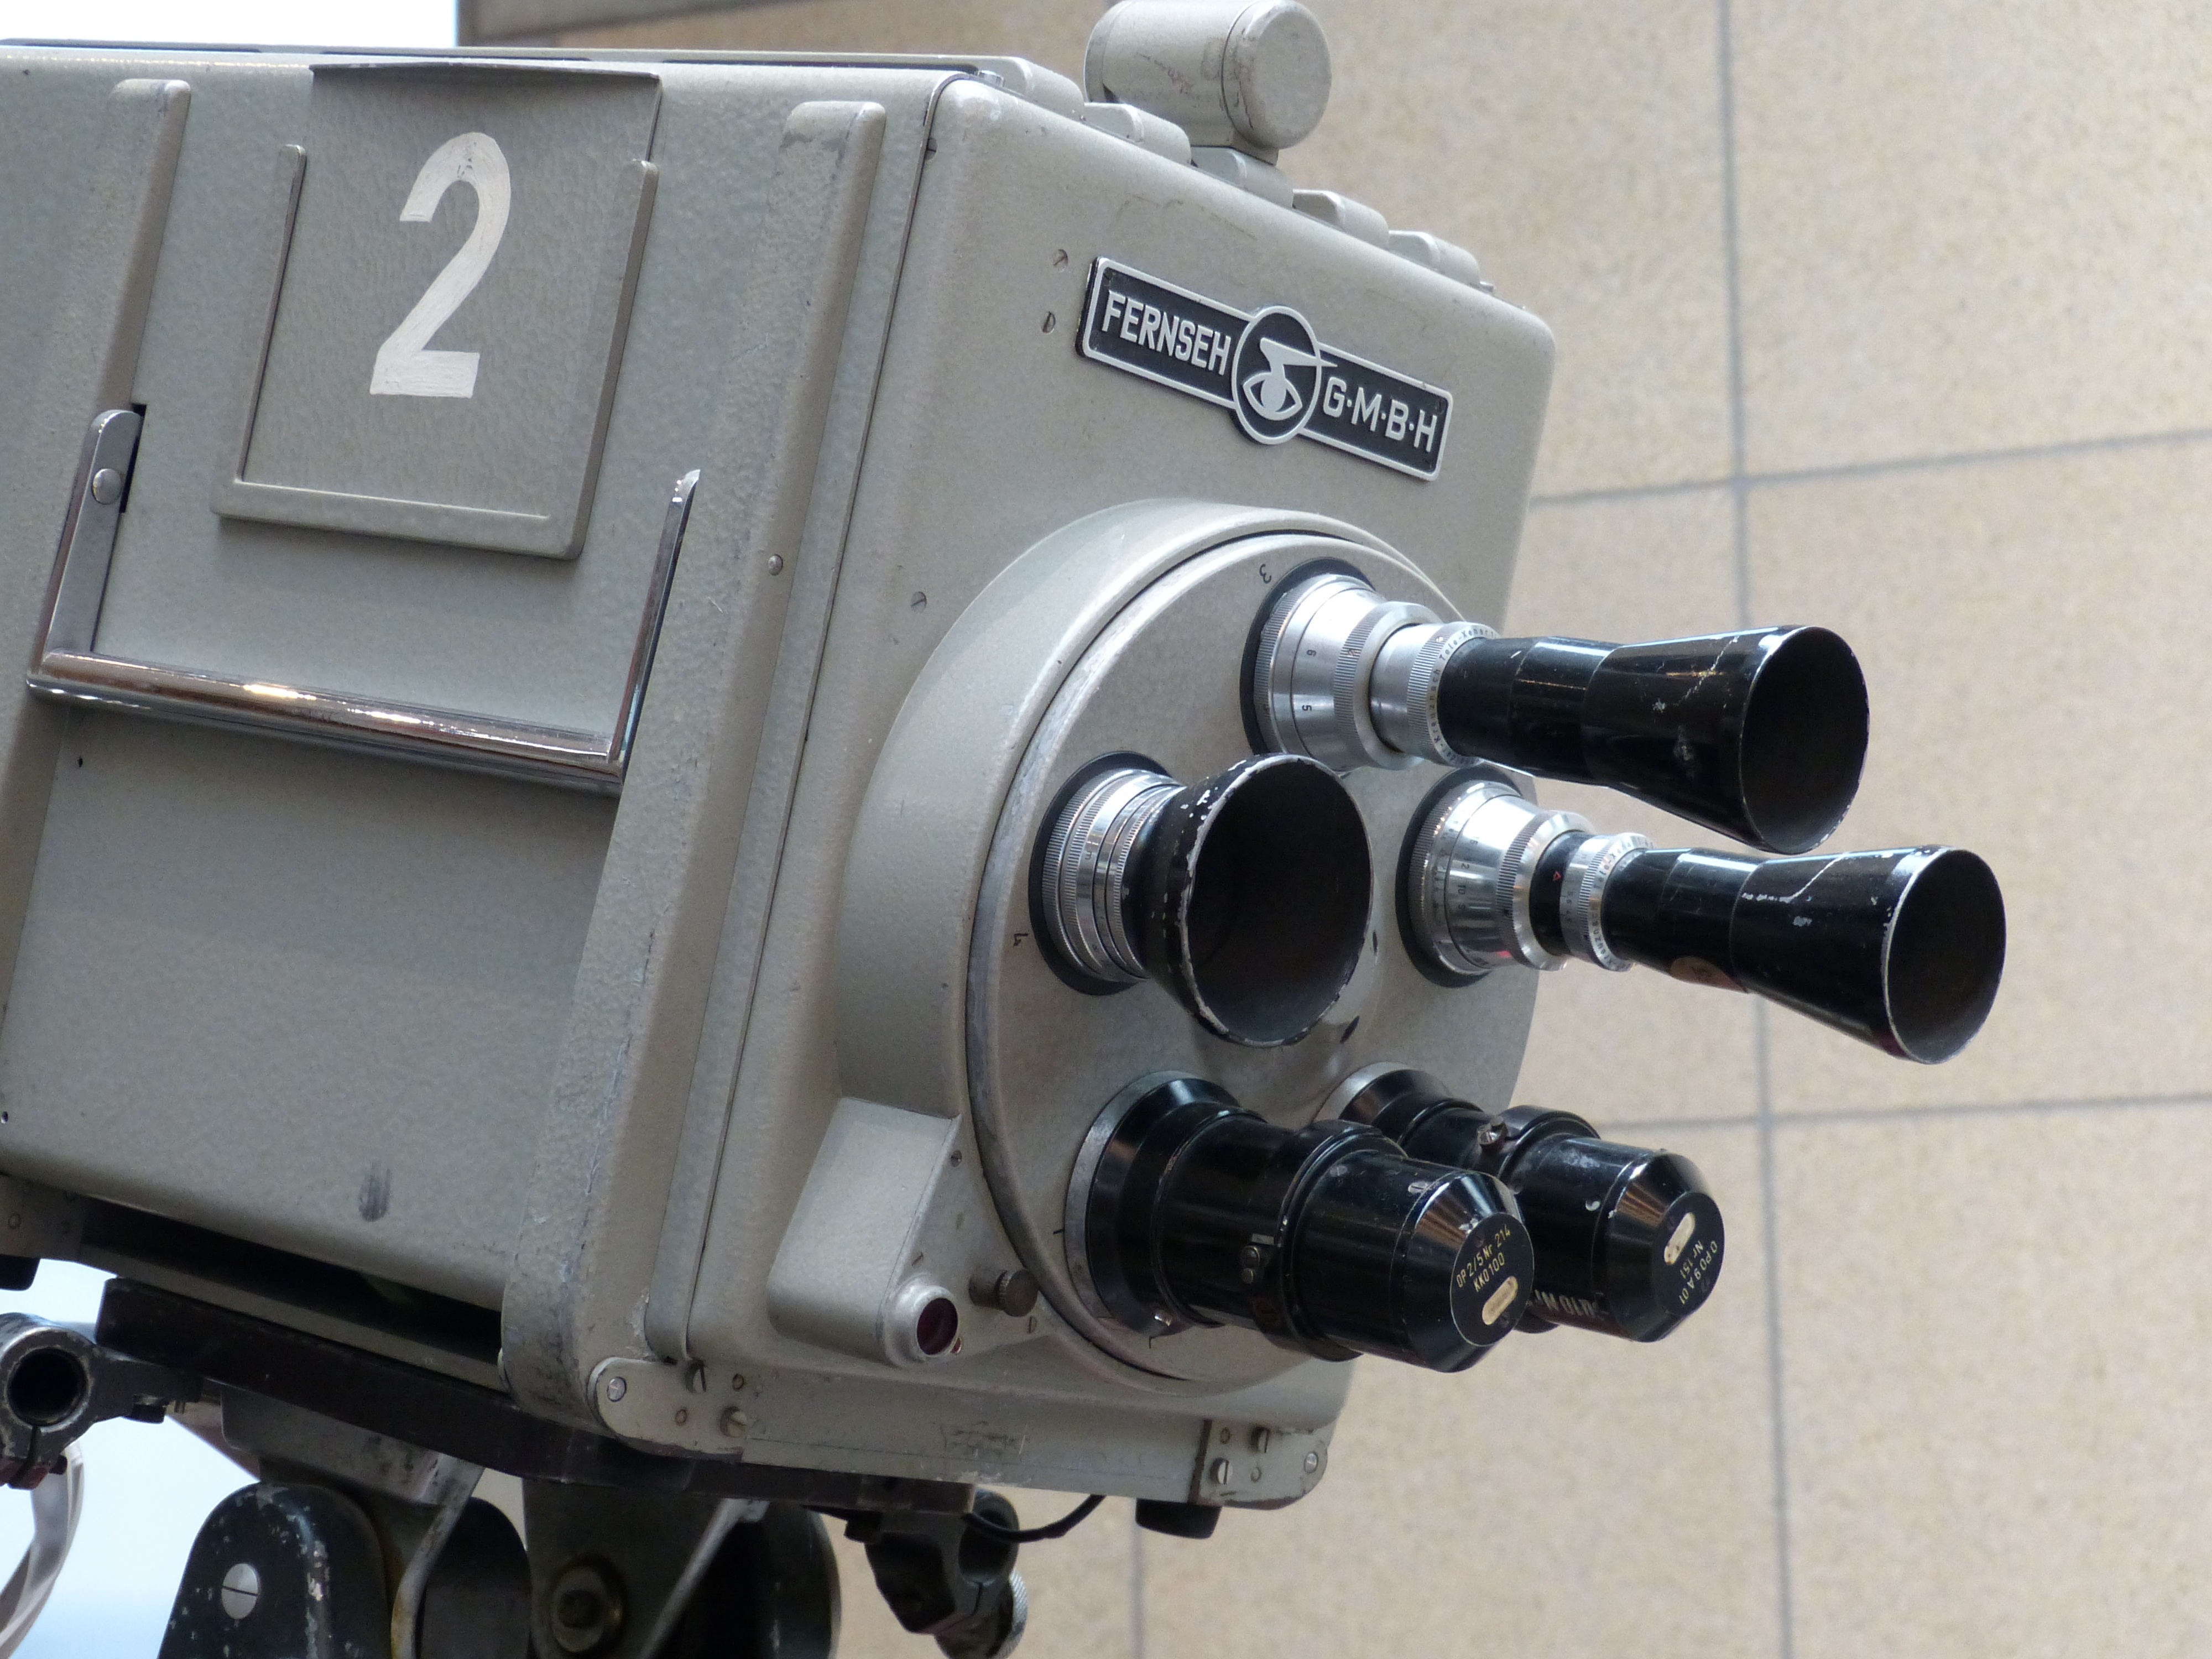
camera, wheel, film, vehicle, lens, film camera, machine, broadcast, product, engine, historically, watch tv, machine tool, aircraft engine